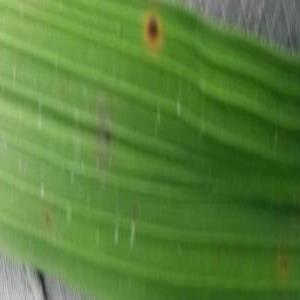
Disease: Brownspot